Cyanase

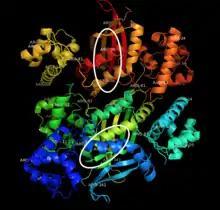
Cyanase pentamer with labeled arginine residues shown. Circles indicate active pockets where the 96th residues are arginines and provide a catalytic pocket for the enzyme mechanism to take place. Created in PyMol from http://www.rcsb.org/structure/6B6M.

The structure of cyanase has been shown to be similar in its prokaryotic and eukaryotic forms.